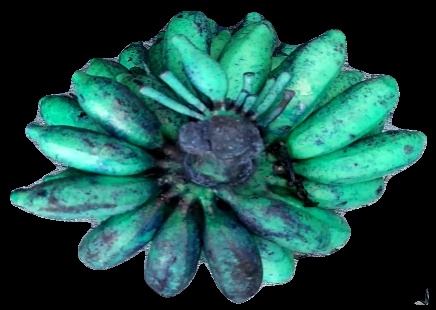
Variety: rasbale
Grade: grade3